Relocation of Wimbledon F.C. to Milton Keynes

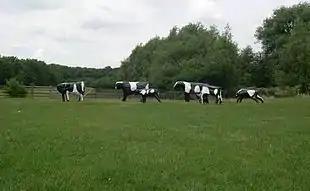
Liz Leyh's "Concrete Cows", a symbol of Milton Keynes created in 1978 (2006 photograph)

Milton Keynes, in northern Buckinghamshire, was established by the Ministry of Housing and Local Government as a new town on 23 January 1967. Named after the village of Milton Keynes already present on the site, it was formed primarily as a London overspill settlement following the recommendations of governmental studies in 1964 and 1965 to build "a new city" in Buckinghamshire incorporating existing towns such as Bletchley, Stony Stratford and Wolverton. This site was chosen as it was equidistant from London and Birmingham, close to main roads and railways, and near Luton Airport. About 40,000 people lived on the Milton Keynes site before 1967; the government set a target population of 250,000.